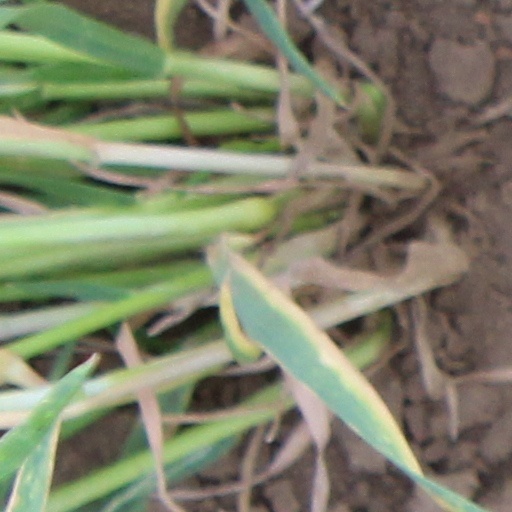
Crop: wheat